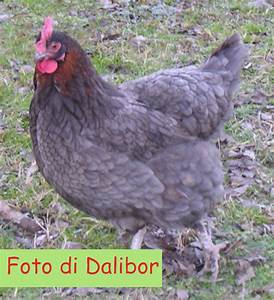
Label: chicken